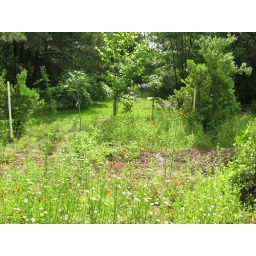
Mulberry tree in middle, citrus to either side, new figs in foreground, older figs lower down and olive. Wildflower bed in front.